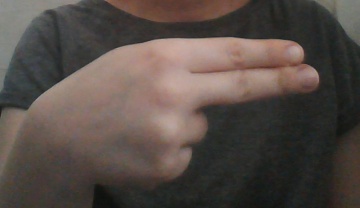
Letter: ain